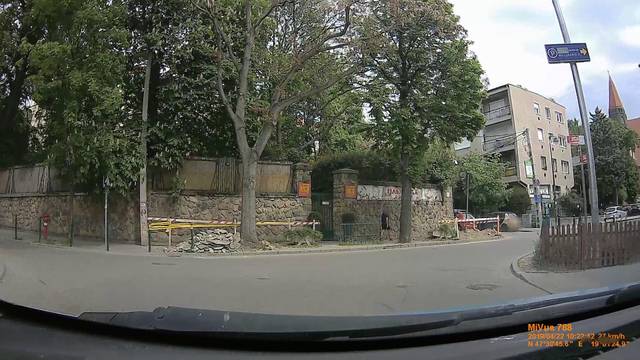
Region: Hungary
Coordinates: 47.513, 19.024